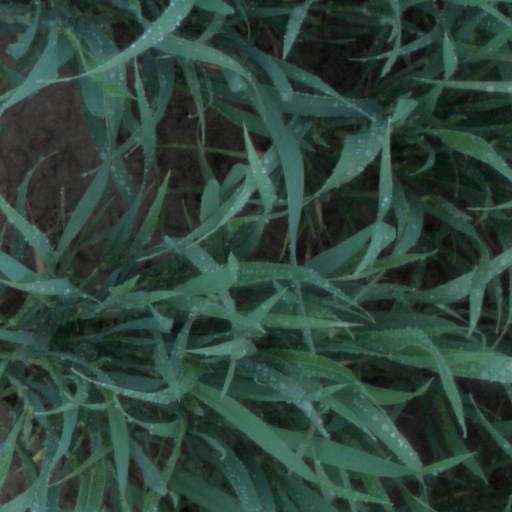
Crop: wheat